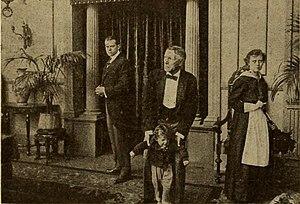
Jacques Bizeul, né le 2 mai 1882 à Blain et mort le 23 juin 1925 en son domicile dans le 17ᵉ arrondissement de Paris, est un directeur de la photographie français